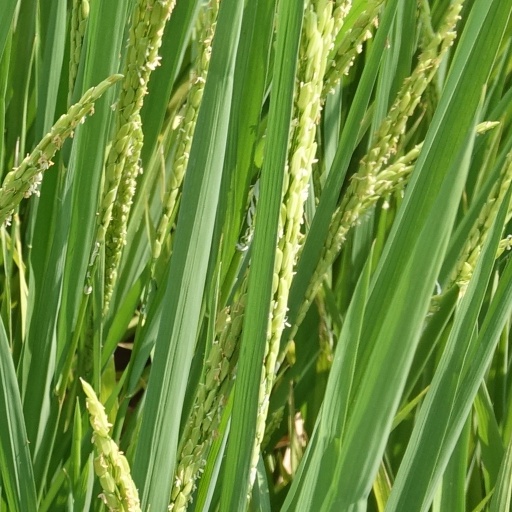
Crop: rice